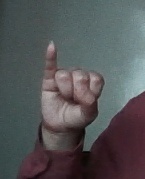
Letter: meem